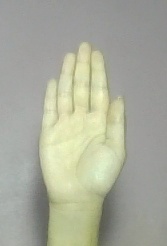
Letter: seen